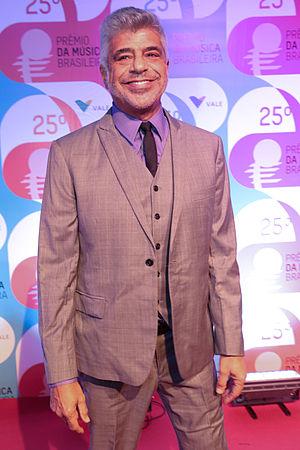
The Voice Brasil est une émission de télévision brésilienne de télé-crochet musicale diffusée sur Rede Globo.